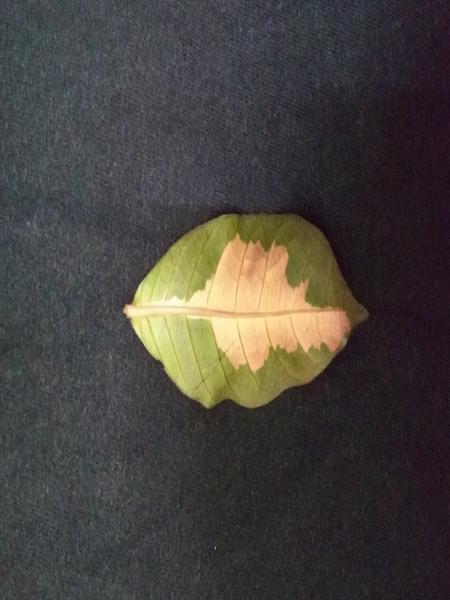
Plant: Caricature